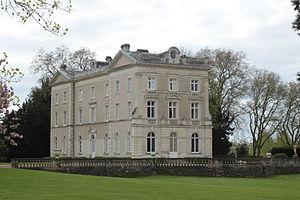
Château du Bas-Plessis, XIX°, Fr-49-Chaudron-en-Mauges.